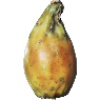
Label: cactus_fruit